WWE WrestleMania X8 (video game)

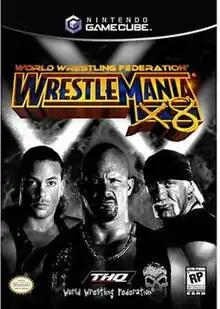
The NTSC cover art featuring Rob Van Dam, Stone Cold Steve Austin and "Hollywood" Hulk Hogan

WWE WrestleMania X8 is a professional wrestling video game developed by Yuke's and published exclusively to the GameCube by THQ on June 10, 2002. The game is named after the WrestleMania X8 pay-per-view event that was held at the Skydome in Toronto, Canada on March 17, 2002.